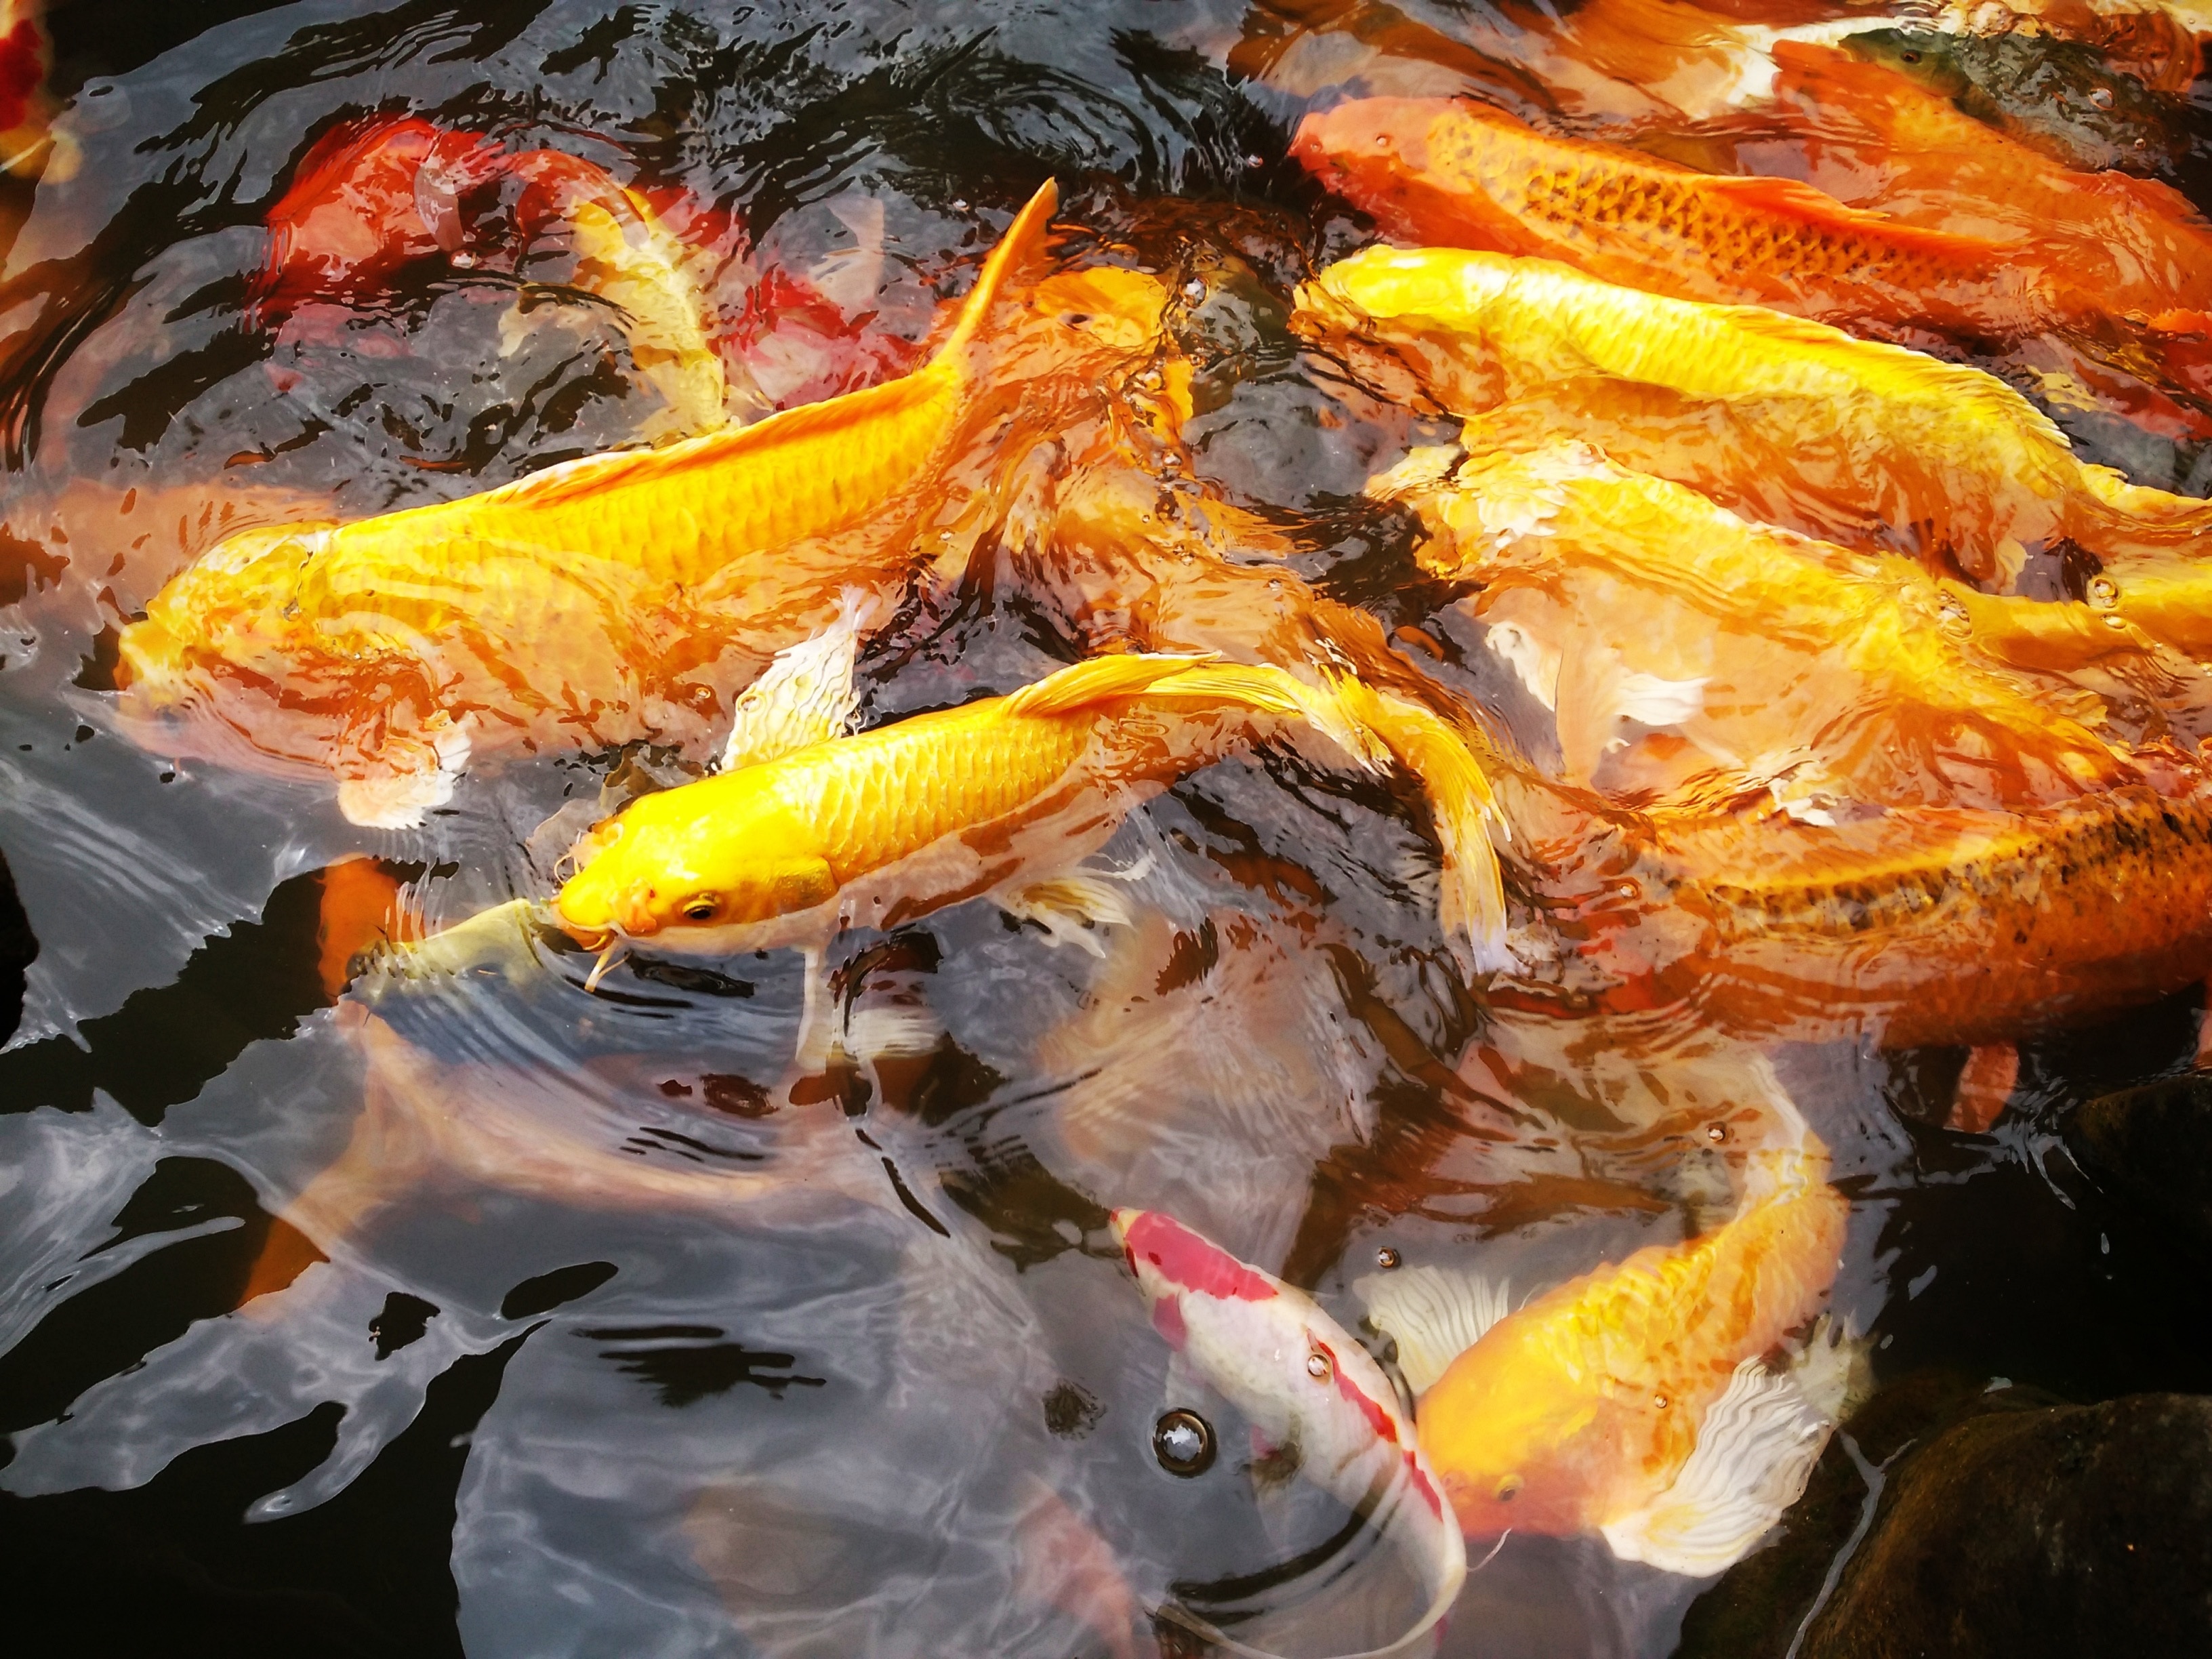
water, pond, dish, fish, koi, carp, shoal of fish, geological phenomenon